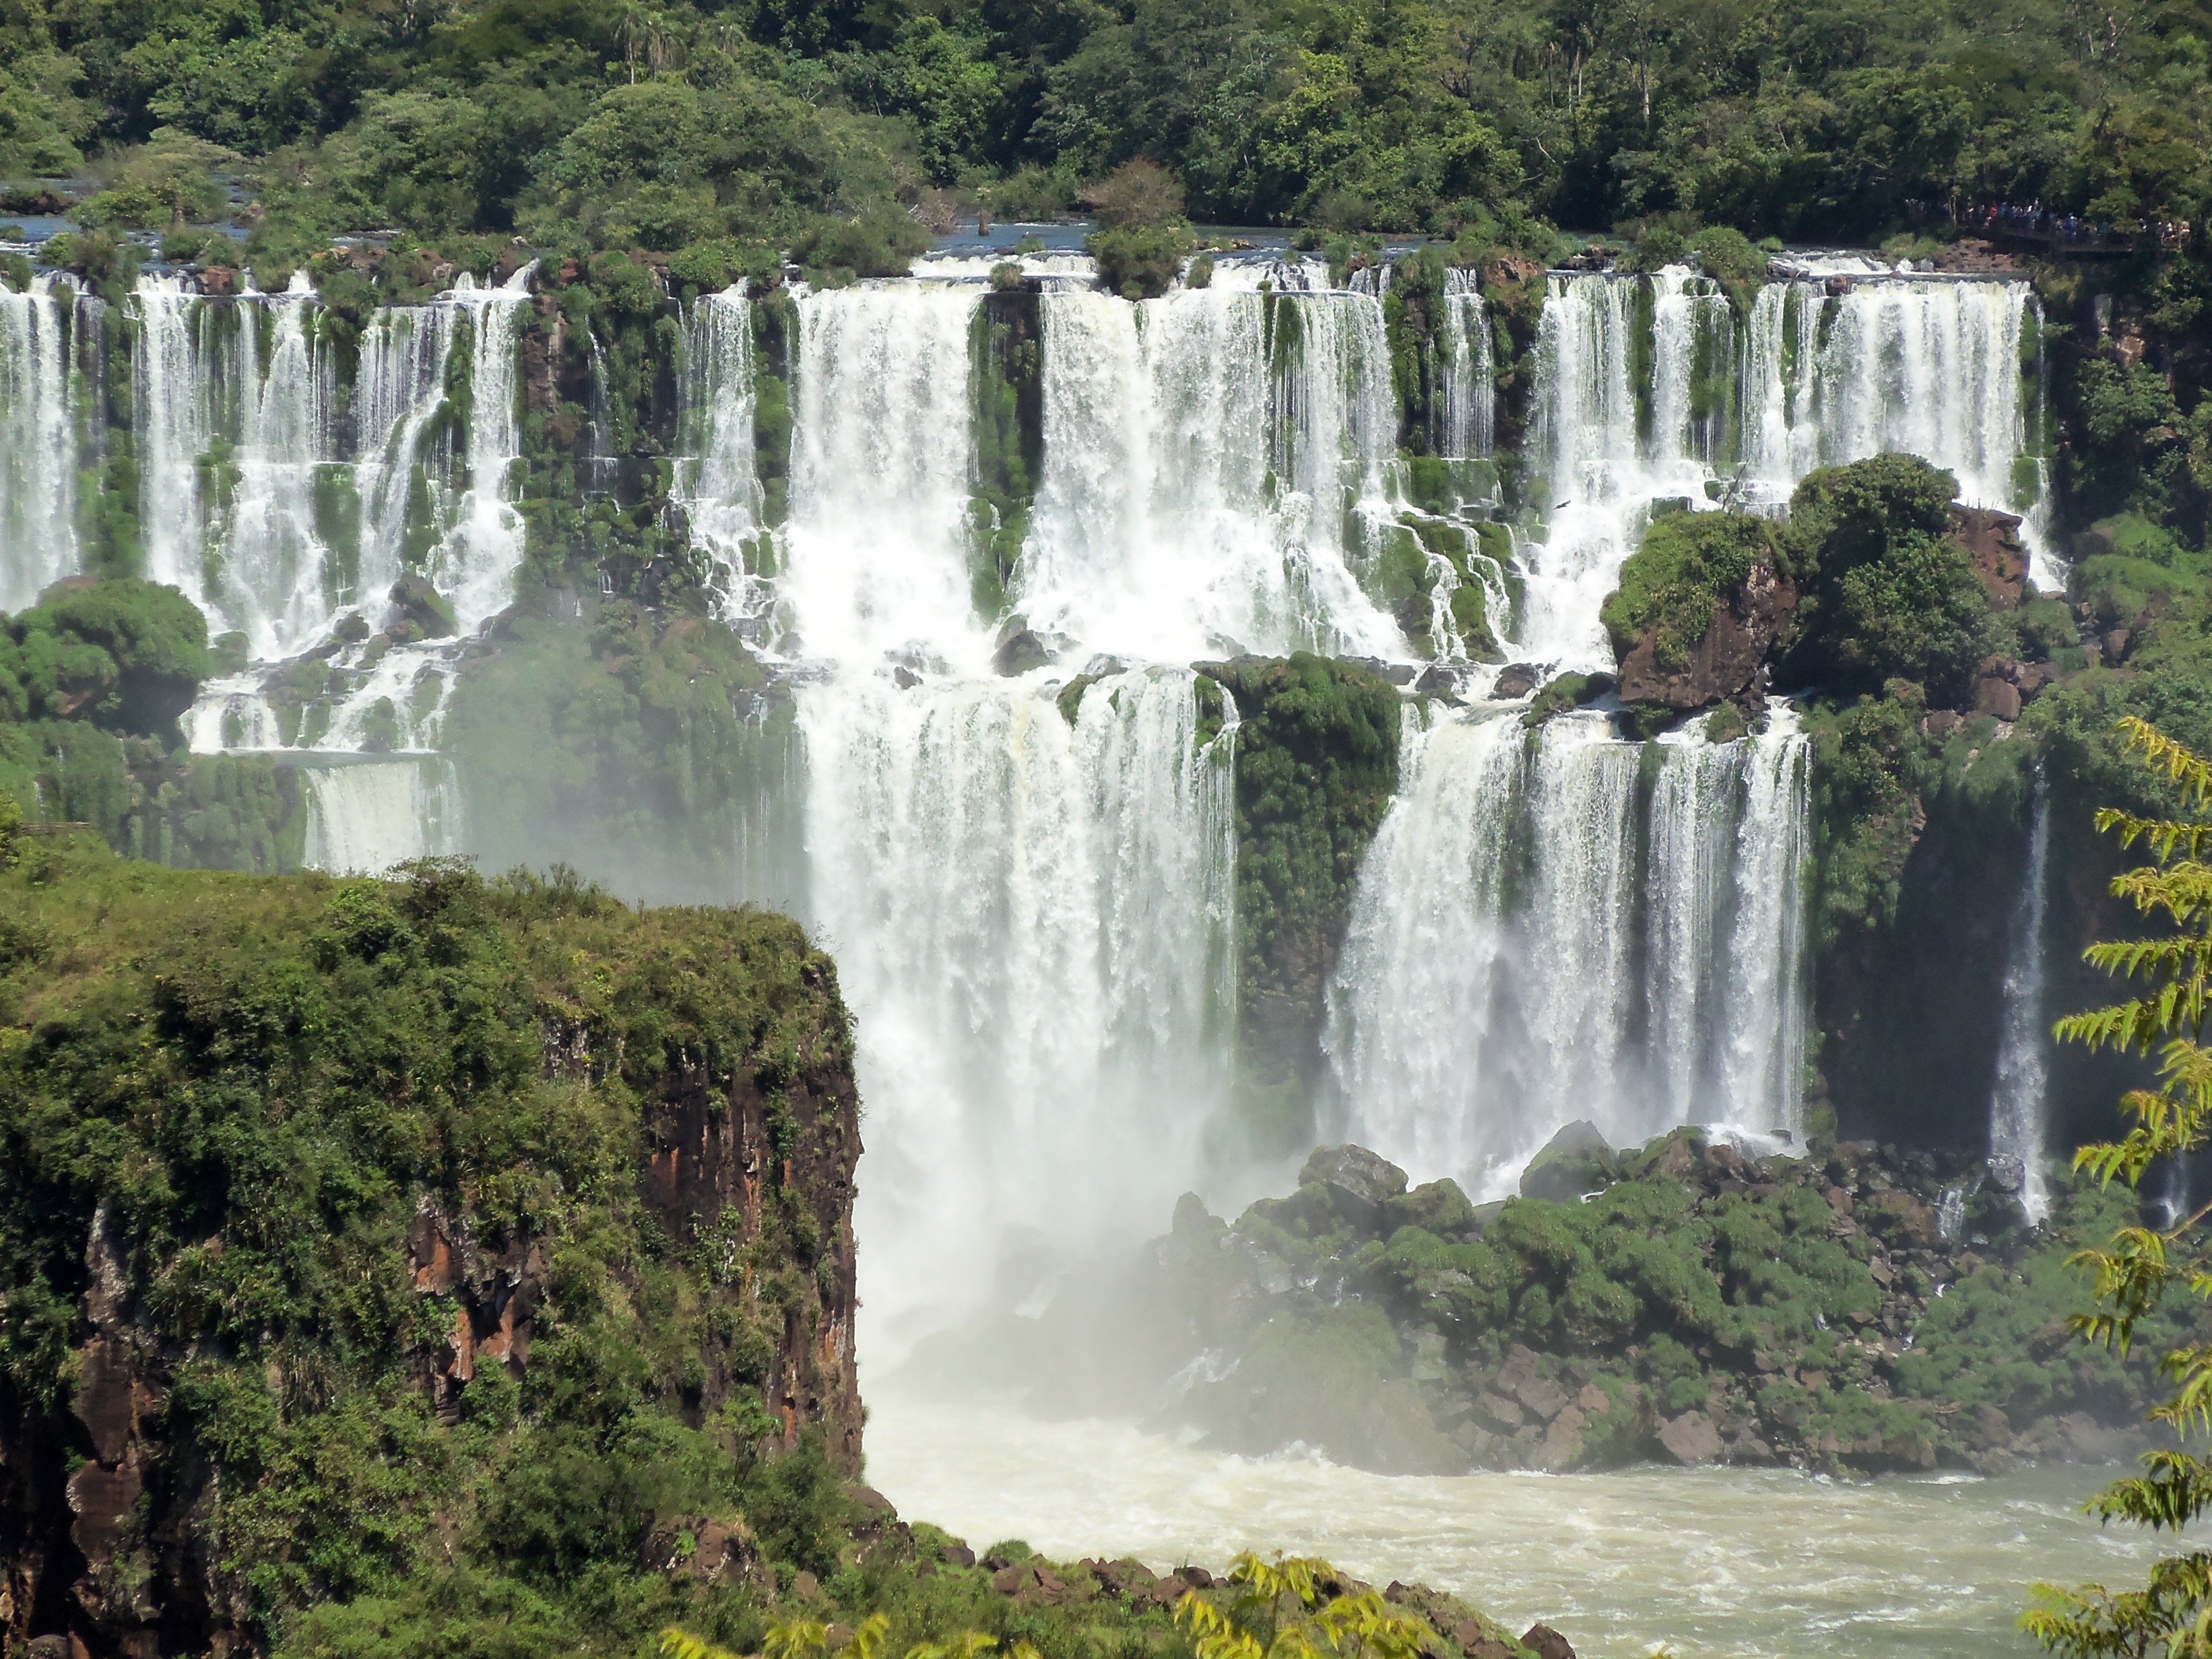
water, waterfall, body of water, wasserfall, foz, iguacu, water feature, watercourse, cataracts, water falls, mouth igua u, foz do igua u